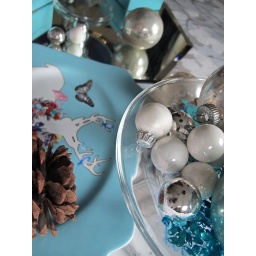
tiffany blue christmas +mini balls and vintage ornaments and walk in the woods tray